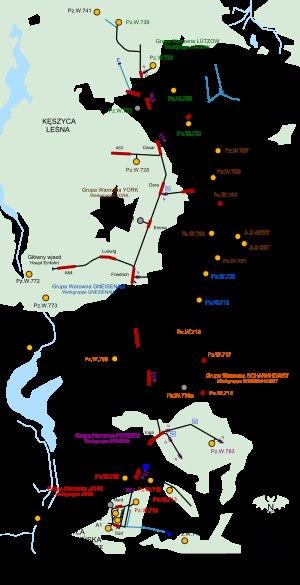
Festungsfront Oder-Warthe-Bogen, aussi appelée Ostwall, est un système de fortifications souterraines érigé en Pologne par l'armée allemande pendant la Seconde Guerre mondiale. Construites de 1934 à 1938 entre les rivières Oder et Warta, elles ont été les fortifications les plus avancées du Troisième Reich. Elles ont compris une centaine de structures défensives en partie reliées par un réseau de tunnels. Quelques parties peuvent être visitées au début du XXIᵉ siècle.